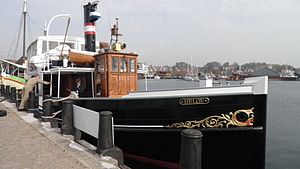
M/S Helge / Eksterne henvisninger
M/S Helge i 2010
M/S Helge ved kaj i Svendborg Havn. Sejler fast i Sydfynske Øhav.
M/S Helge er et dansk passagerskib hjemmehørende i Svendborg Havn i Svendborg. Skibet blev sat i drift i 1924, og blev i maj 2012 udpeget til et bevaringsværdigt skib af Skibsbevaringsfonden.